Thomas Mesereau

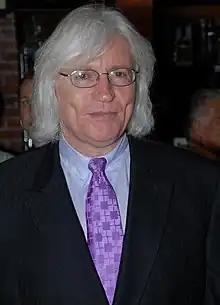

Thomas Arthur Mesereau Jr. is an American attorney known for defending Michael Jackson in his 2005 child molestation trial, as well as Mike Tyson, Bill Cosby and, in 2023, Danny Masterson, a case in which Mesereau was sanctioned by the judge.